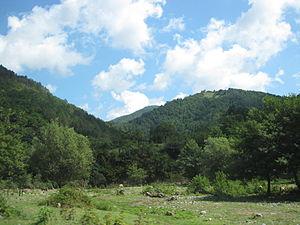
La guerre civile géorgienne de 1462-1490, aussi connue sous le nom de guerre du triumvirat géorgien, est un conflit militaire dans le royaume de Géorgie au cours de la seconde moitié du XVᵉ siècle. Débutant sous le règne de Georges VIII, elle se prolonge sous Bagrat VI puis Constantin II et inclut le pays entier, avec des affrontements en Abkhazie, Svanétie, Iméréthie, Samtskhé, Karthli, Mingrélie et Kakhétie.
La chaîne de Likhi, aussi connue comme chaîne de Sourami, est un massif montagneux liant le Grand Caucase au Petit Caucase qui divise la Géorgie en régions orientale et occidentale. Le Likhi sépare de même les bassins de la mer Caspienne et de la mer Noire. Topographiquement, le nord du Likhi appartient au Grand Caucase, le sud au Petit Caucase, tandis que le centre de la chaîne rentre dans le massif de Dzirouli.
Georges II d'Iméréthie est un monarque géorgien du XVIe siècle qui règne comme roi indépendant de l'Iméréthie, de son avènement qui aurait lieu en 1548 ou 1565 jusqu'à sa mort en 1585. Fils et successeur de Bagrat III, il est descendant de l'ancienne dynastie des Bagrations, qui gouverne sur la Géorgie depuis le IXe siècle, et membre de la branche des Bagrations d'Iméréthie, qui contrôle la Géorgie occidentale comme monarques indépendants depuis les années 1480.